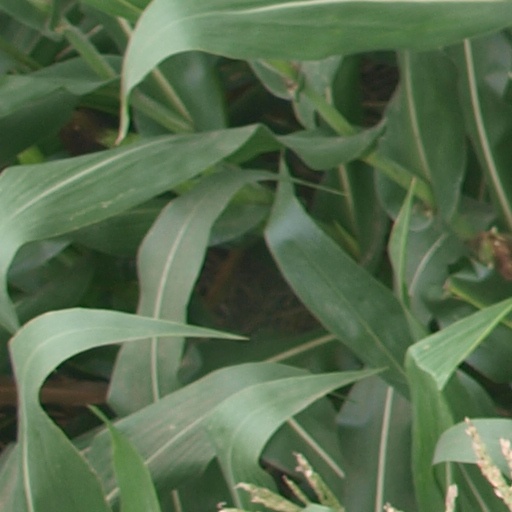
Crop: maize; corn